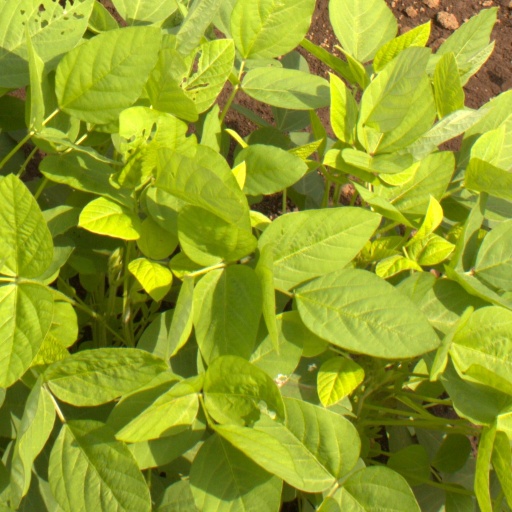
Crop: soybean